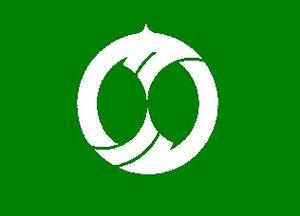
Karumai est un bourg du district de Kunohe, situé dans la préfecture d'Iwate, au Japon.